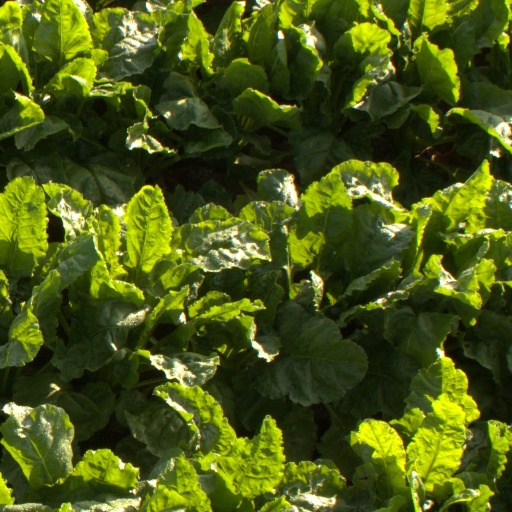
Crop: sugar beet